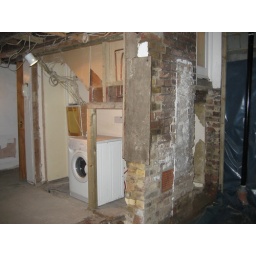
Taken from the extenstion, looking back into the kitchen. Original rear wall of the house removed &amp;amp; construction continues under the stairs.